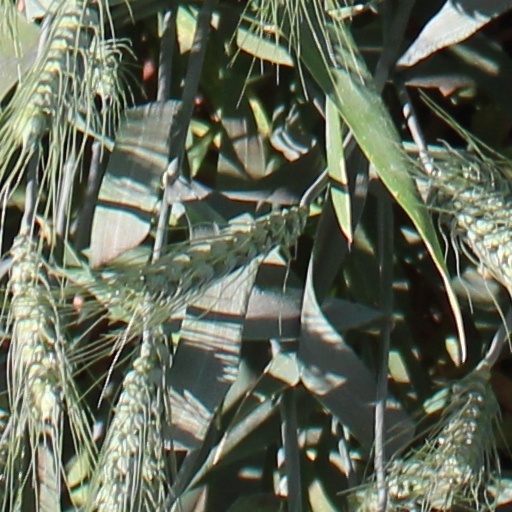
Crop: wheat